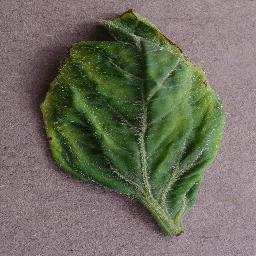
Label: Tomato___Tomato_Yellow_Leaf_Curl_Virus